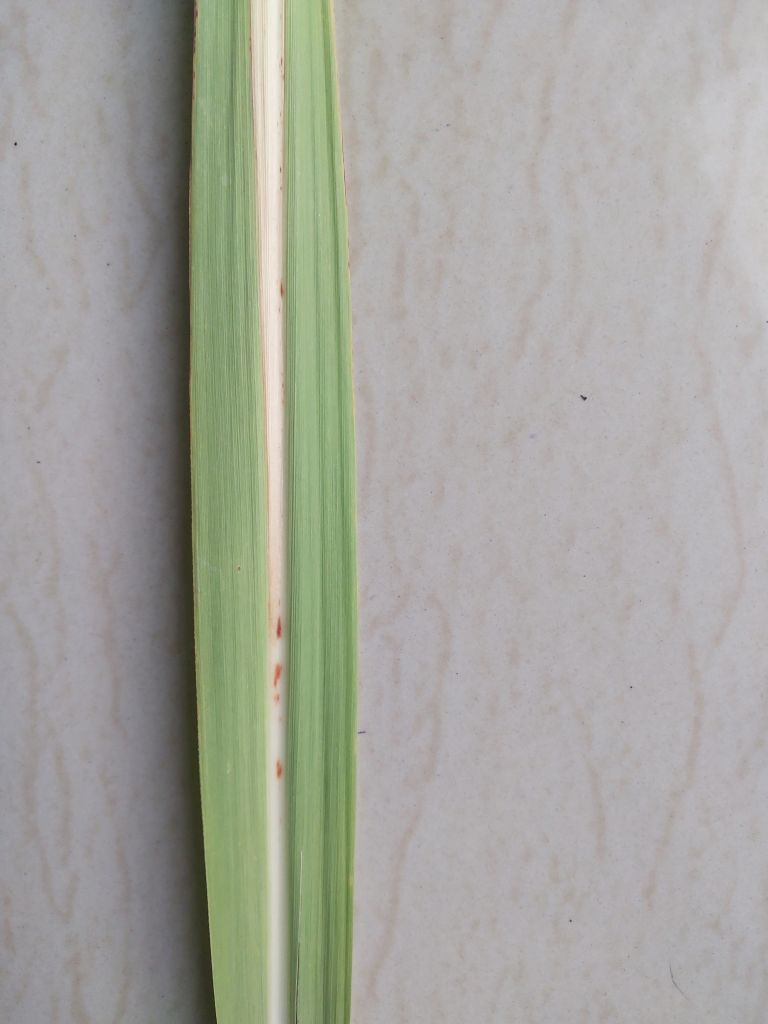
Label: Brown Spot